Giant oceanic manta ray

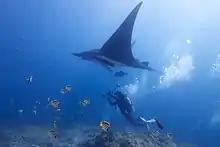
"M. birostris" swimming with a diver

The giant oceanic manta ray, giant manta ray, or oceanic manta ray (Mobula birostris) is a species of ray in the family Mobulidae and the largest type of ray in the world. It is circumglobal and is typically found in tropical and subtropical waters but can also be found in temperate waters. Until 2017, the species was classified in the genus "Manta", along with the smaller reef manta ray ("Mobula alfredi"). DNA testing revealed that both species are more closely related to rays of the genus "Mobula" than previously thought. As a result, the giant manta was renamed "Mobula birostris" to reflect the new classification.